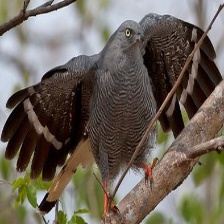
Species: CRANE HAWK
Scientific name: GERANOSPIZA CAERULESCENS